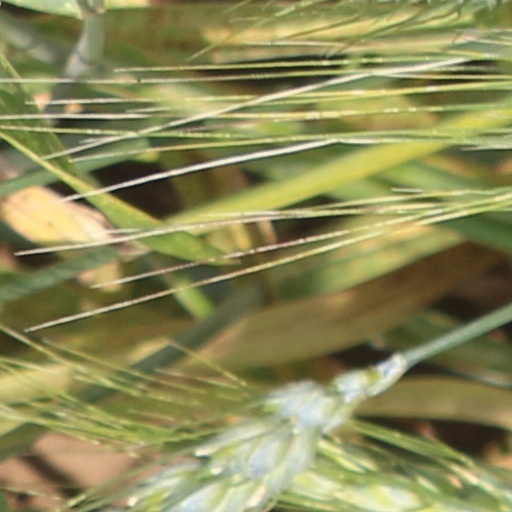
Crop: wheat